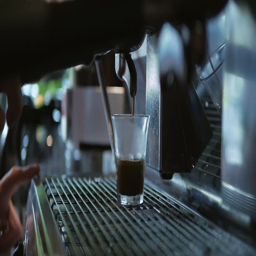
close up , man makes espresso coffee in a quiet coffee shop in slow motion